2017 NASCAR Whelen Euro Series

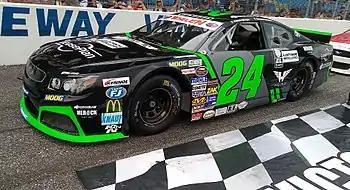
The car of Elite 1 title defender Anthony Kumpen in 2017.

 Bold - Pole position awarded by fastest qualifying time (in Race 1) or by previous race's fastest lap (in Race 2). "Italics" - Fastest lap. * – Most laps led.